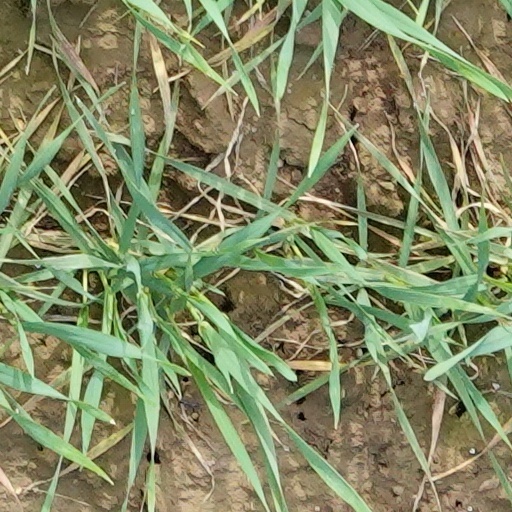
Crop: wheat